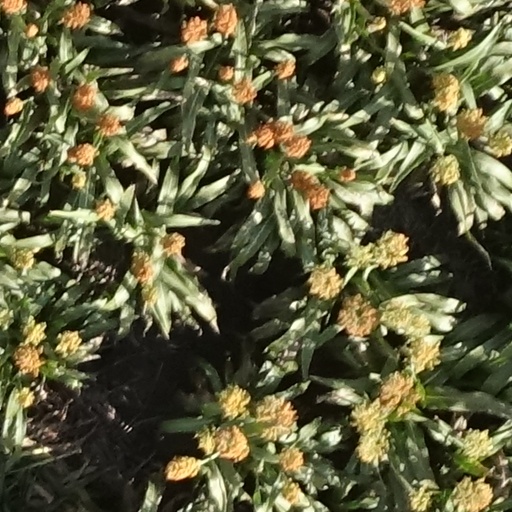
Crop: sorghum